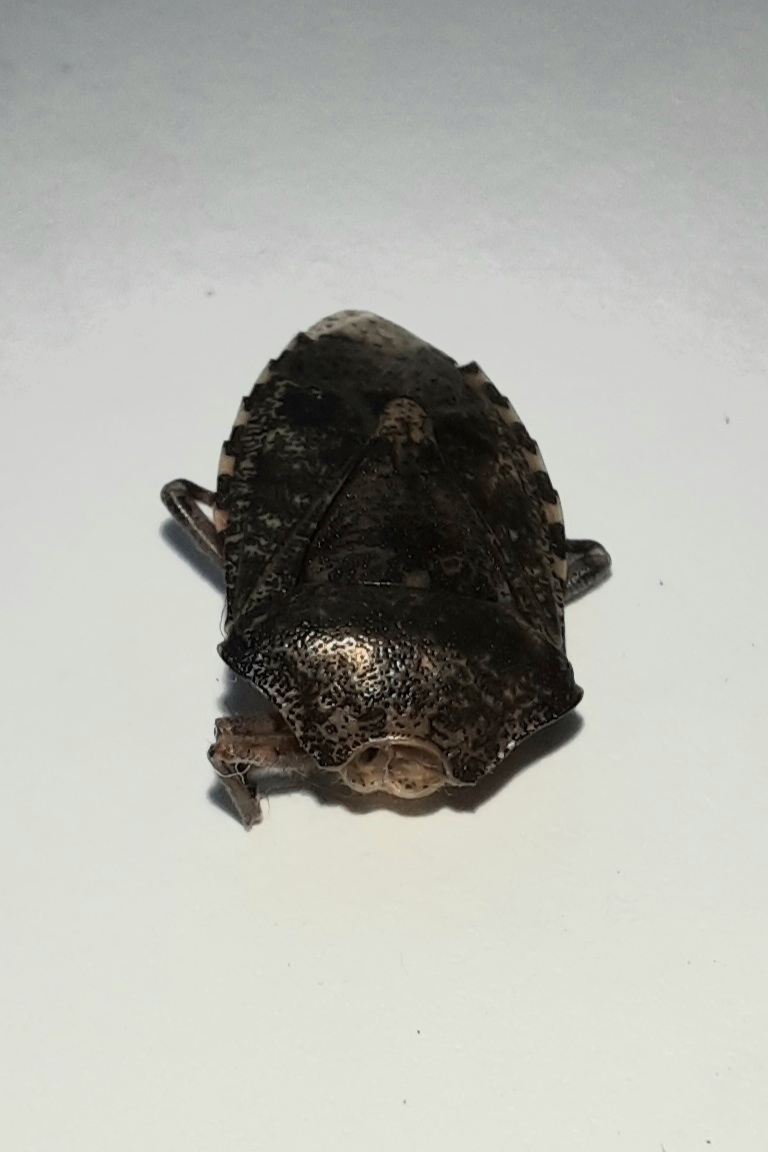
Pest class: stink_bug